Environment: real
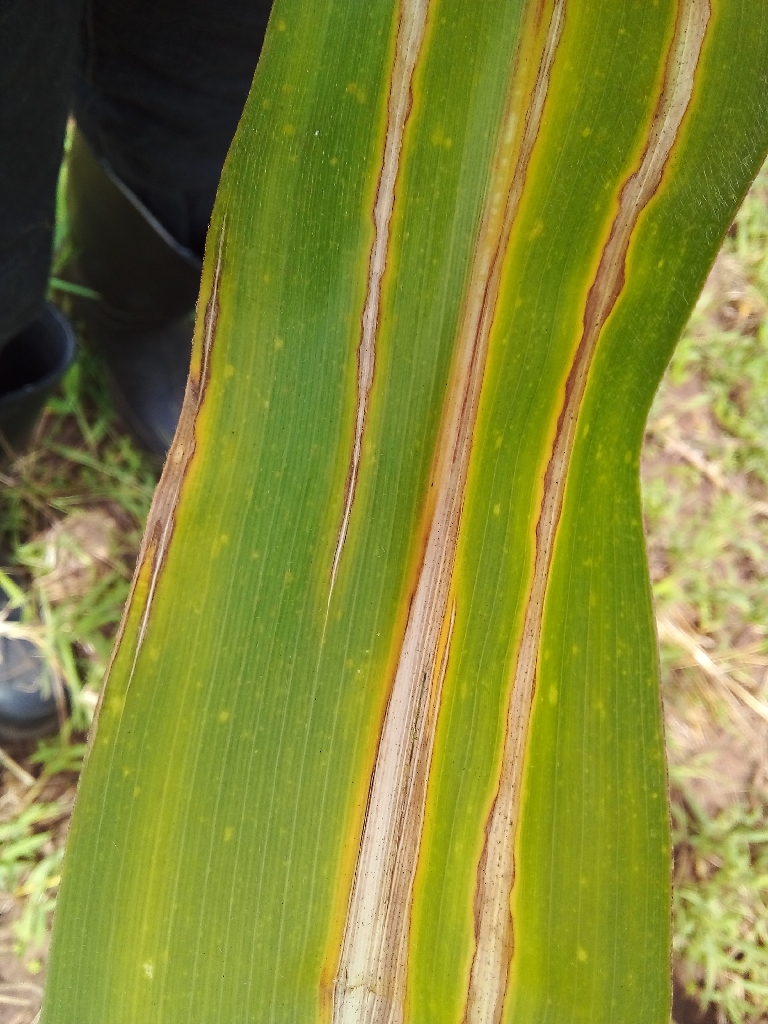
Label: northern_corn_leaf_blight